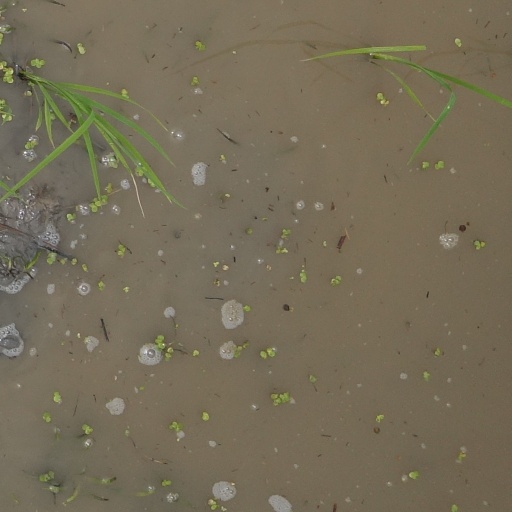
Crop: rice